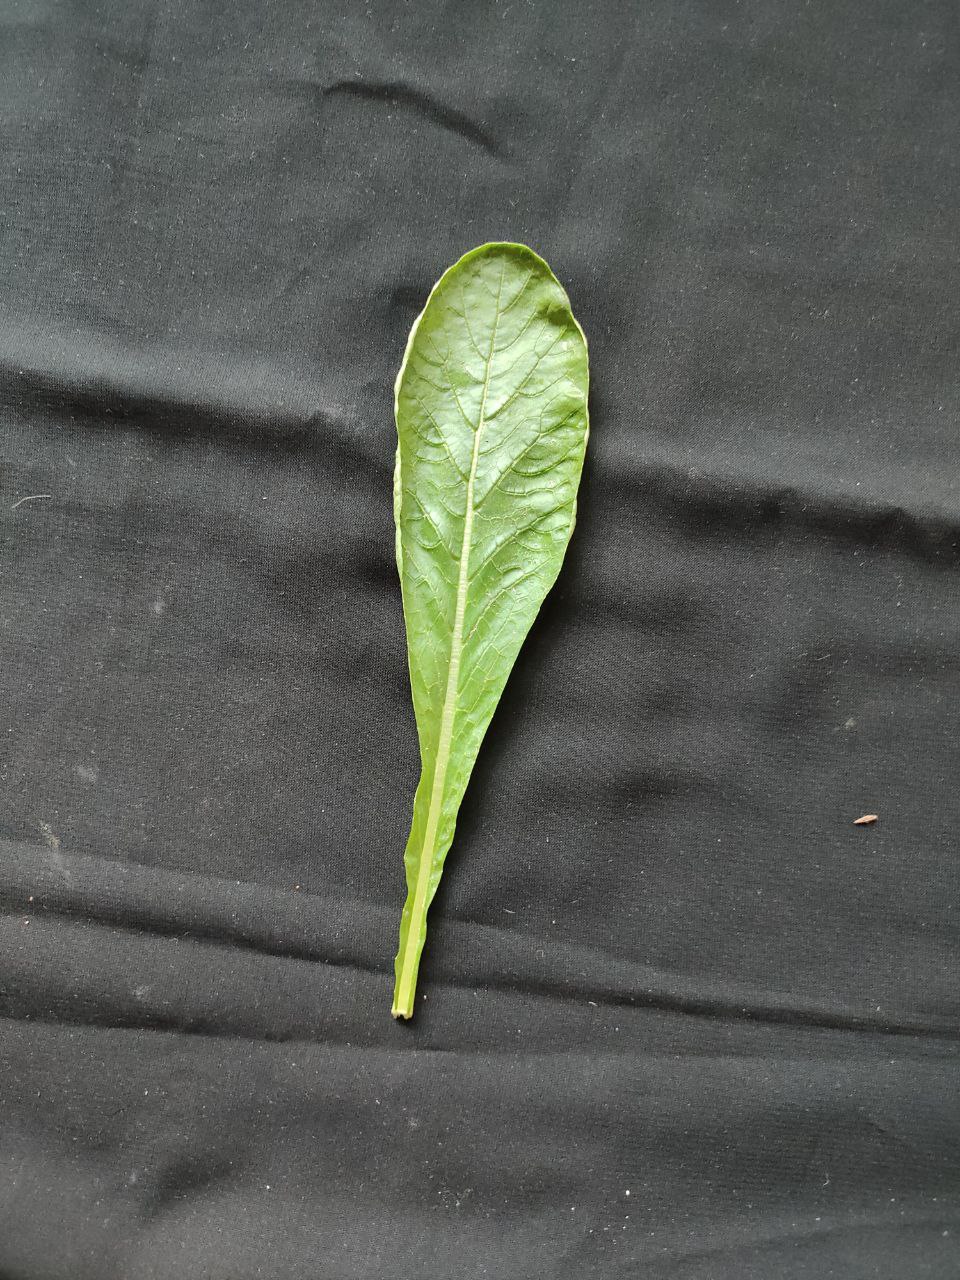
Label: Fresh leaf